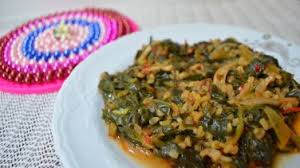
Yemek: ispanak